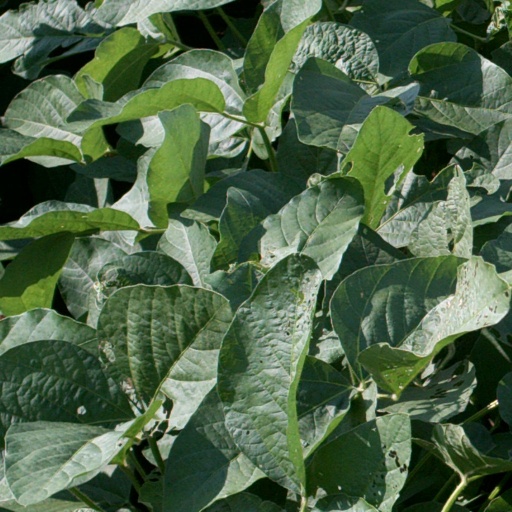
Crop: soybean